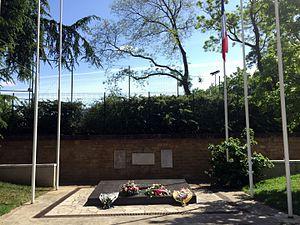
Mur des Fusillés de La Duchère.
Le fort de la Duchère ou fort de Balmont est un fort situé dans le 9ᵉ arrondissement de Lyon. Composé de cinq bastions construits entre 1844 et 1851, il faisait partie de la première ceinture de Lyon. La particularité de ce fort était sa forme en étoile, évoquant le style des fortifications et constructions de Vauban. Il sera détruit dans les années 1960 pour édifier un complexe sportif.